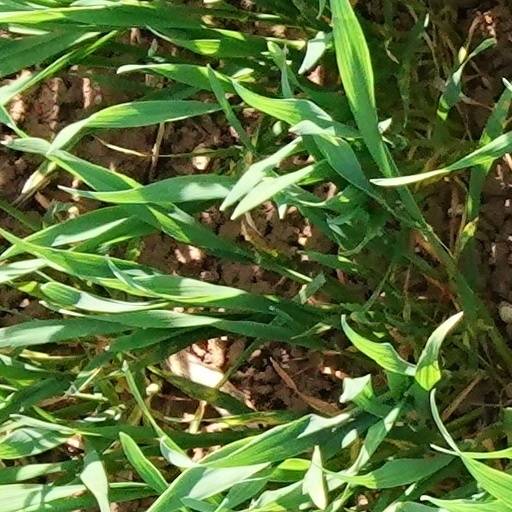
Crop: wheat